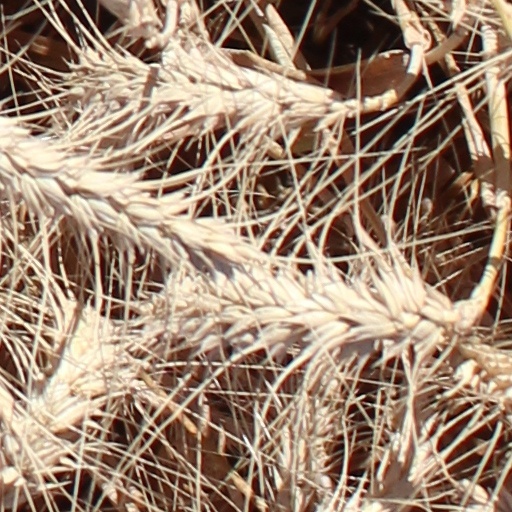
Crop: wheat